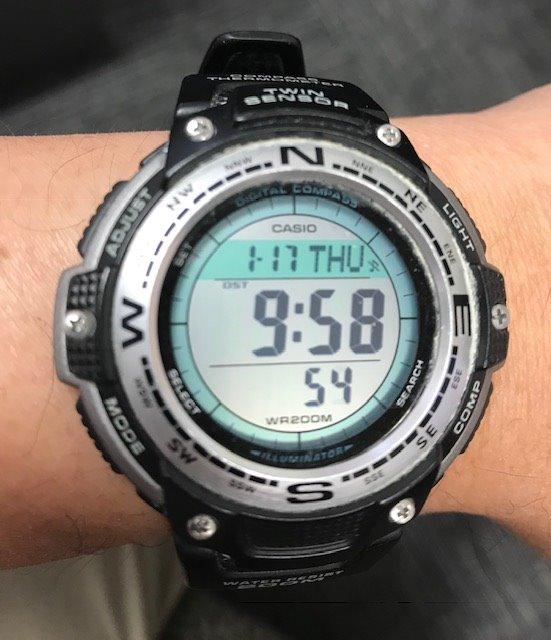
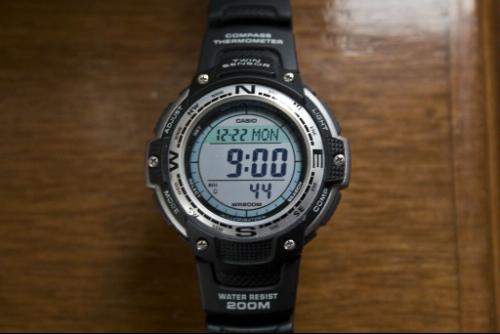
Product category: accessories_watch
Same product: yes